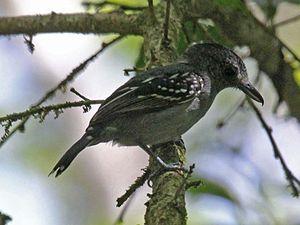
Le Batara à nuque noire est une espèce de passereaux de la famille des Thamnophilidae.